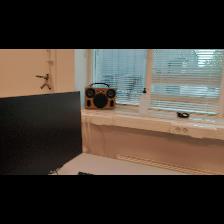
Label: NonHuman